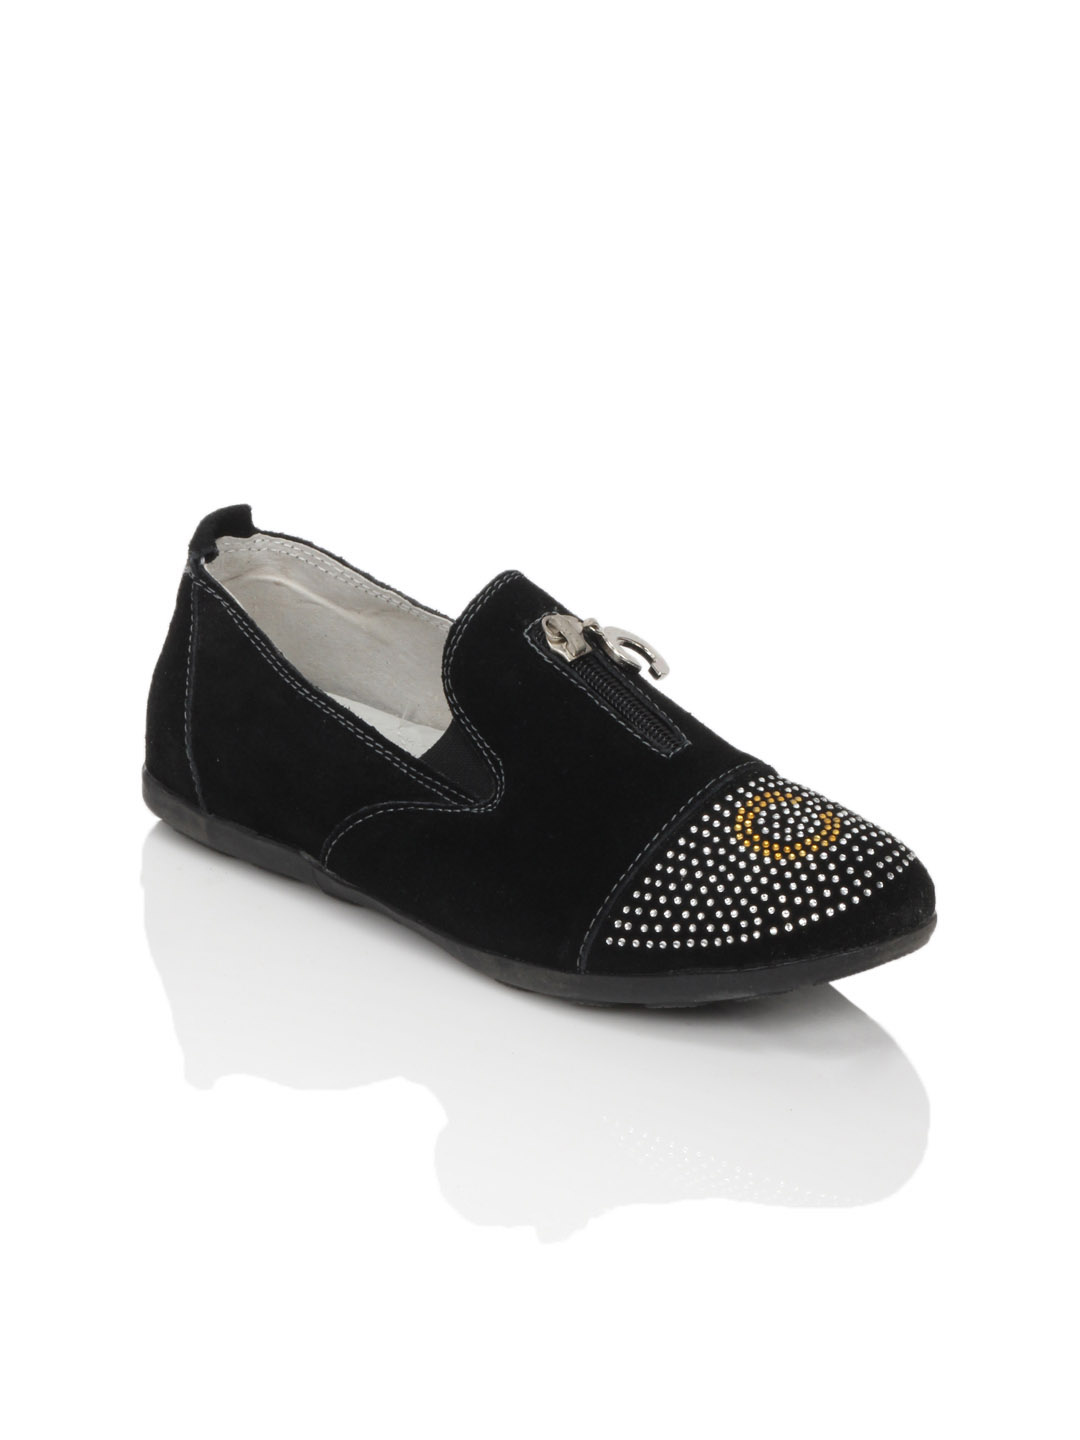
Catwalk Women Black Casual Shoes
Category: Footwear / Shoes / Casual Shoes
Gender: Women
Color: Black
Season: Winter 2015
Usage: Casual